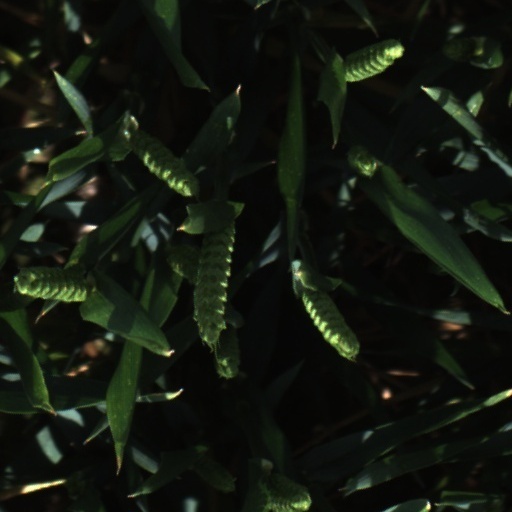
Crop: wheat